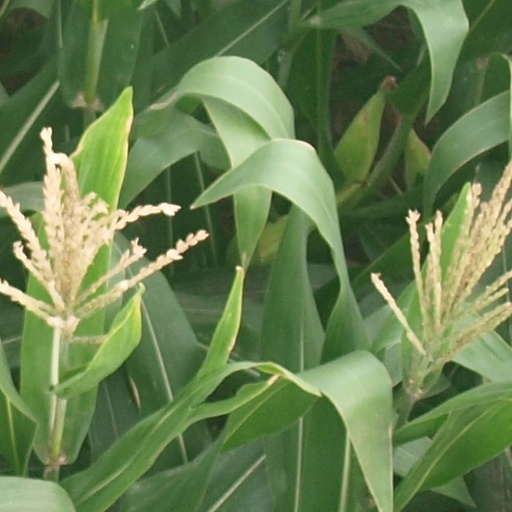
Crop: maize; corn